Troisdorf station

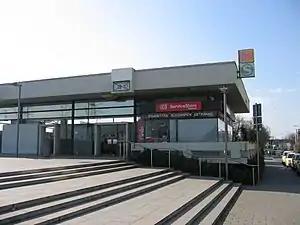

Troisdorf station is a railway junction in the town of Troisdorf in the German state of North Rhine-Westphalia, where the line from Cologne separates into the East Rhine Railway to Neuwied and the Sieg Railway to Siegen. In addition to various regional rail services Troisdorf is served by line S12 of the Rhine-Ruhr S-Bahn. This operates between Troisdorf, or and or at 20-minute intervals. It is also served by the S19 service between Hennef or Au and Düren, at 20-minute intervals. These two services provide a service every 10 minutes between Troisdorf and Cologne. It is classified by Deutsche Bahn as a category 3 station.